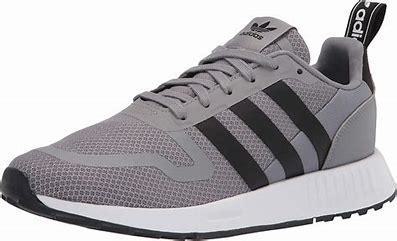
Brand: Adidas
Model: Multix